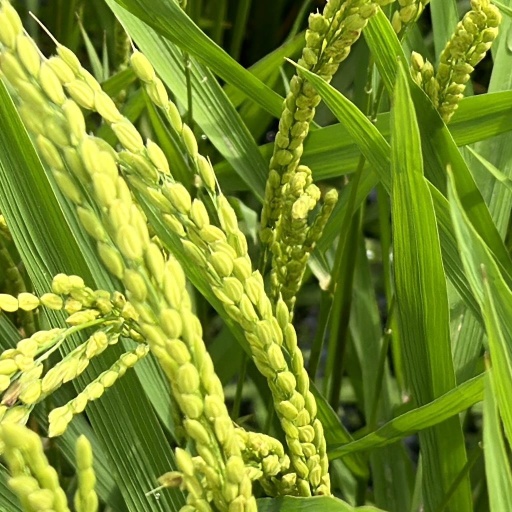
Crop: rice